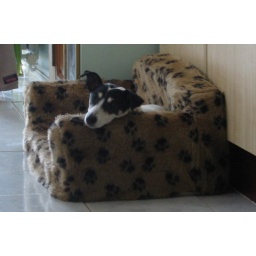
Scooby in sofa bed